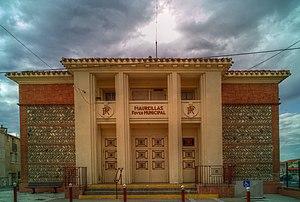
Foyer Municipal, Maureillas-las-Illas (Pyrénées-Orientales, Languedoc-Roussillon, France), La Jonquera (Haut-Ampurdan, Catalogne, Espagne) Català: Casal Municipal, Morellàs i les Illes (Pirineus Orientals, Llenguadoc-Rosselló, França), La Jonquera (Alt Empordà, Catalunya, Espanya) Español: Casa Municipal, Maureillas-las-Illas (Pirineos Orientales, Languedoc-Rosellón, Francia), La Junquera (Alto Ampurdán, Cataluña, España) &#x20
Maureillas-las-Illas est une commune française, située dans la comarque du Vallespir et dans le département des Pyrénées-Orientales en région Occitanie. Ses habitants sont appelés les Maureillanais en français ou Morellasesos en catalan.